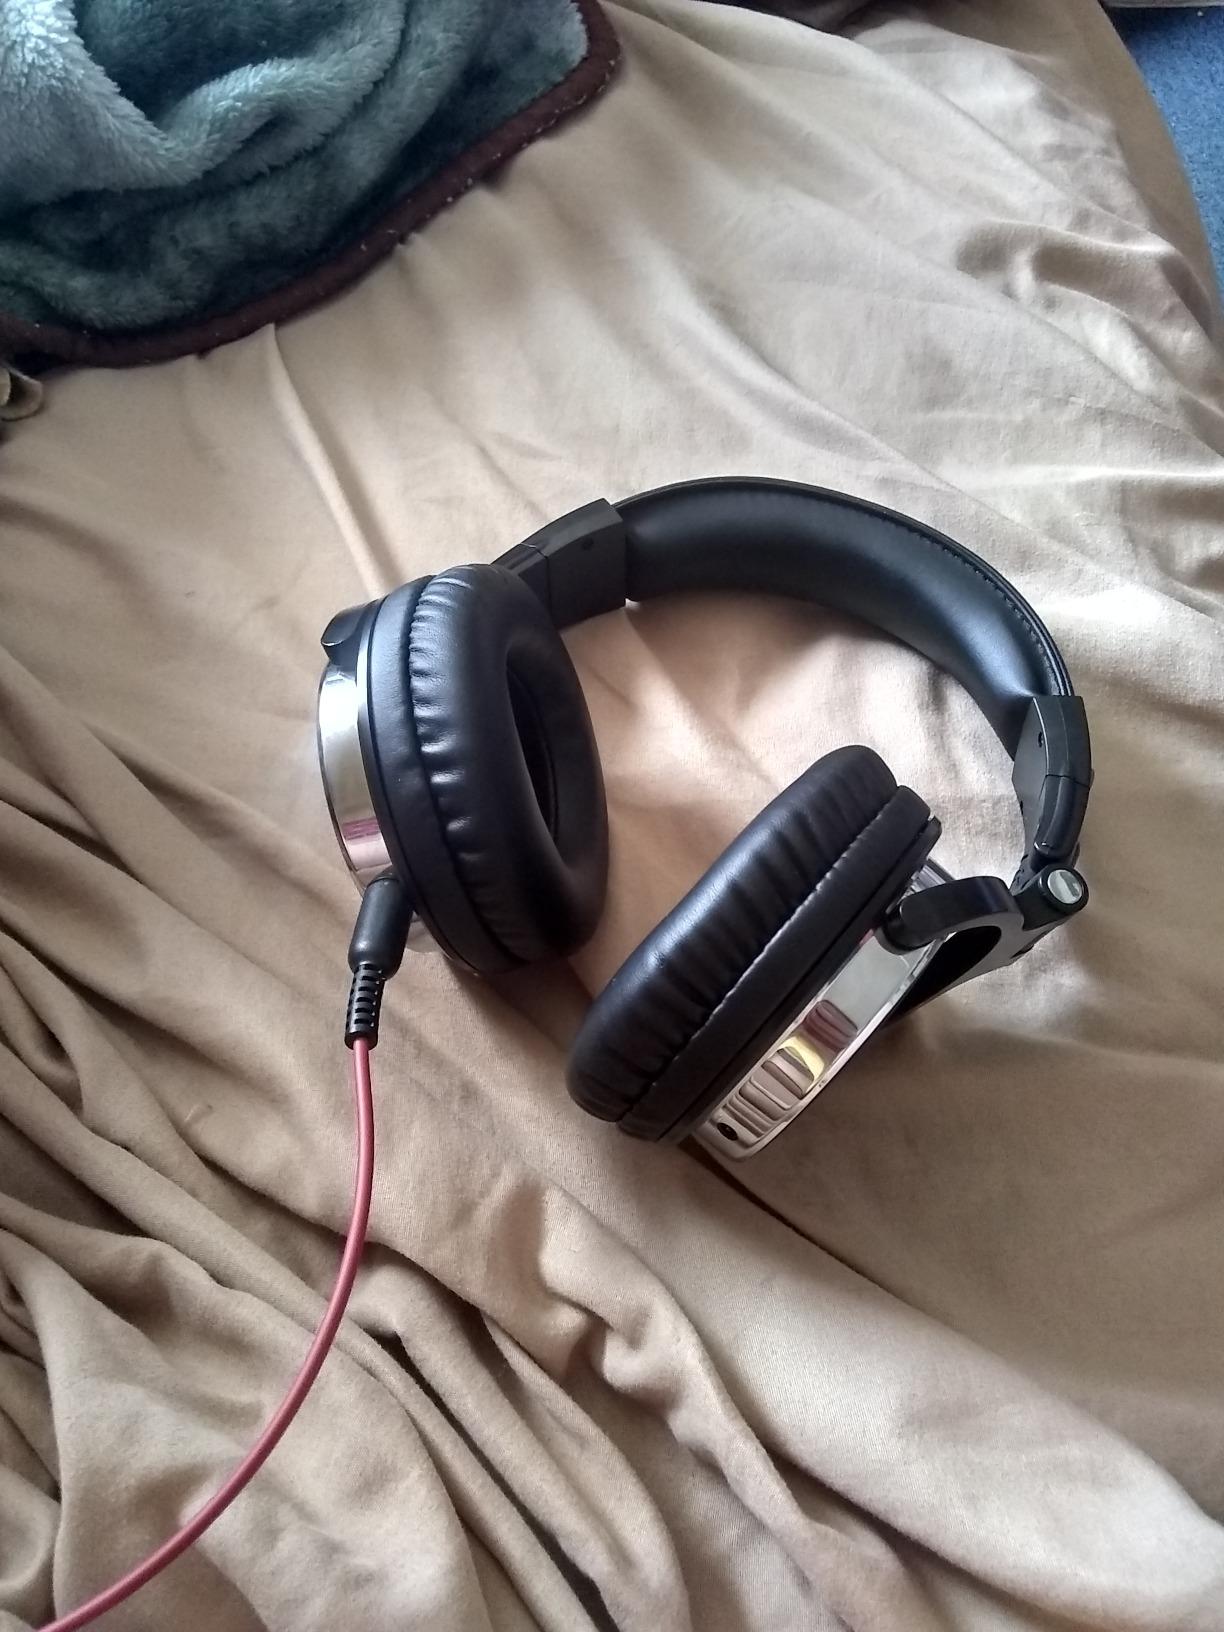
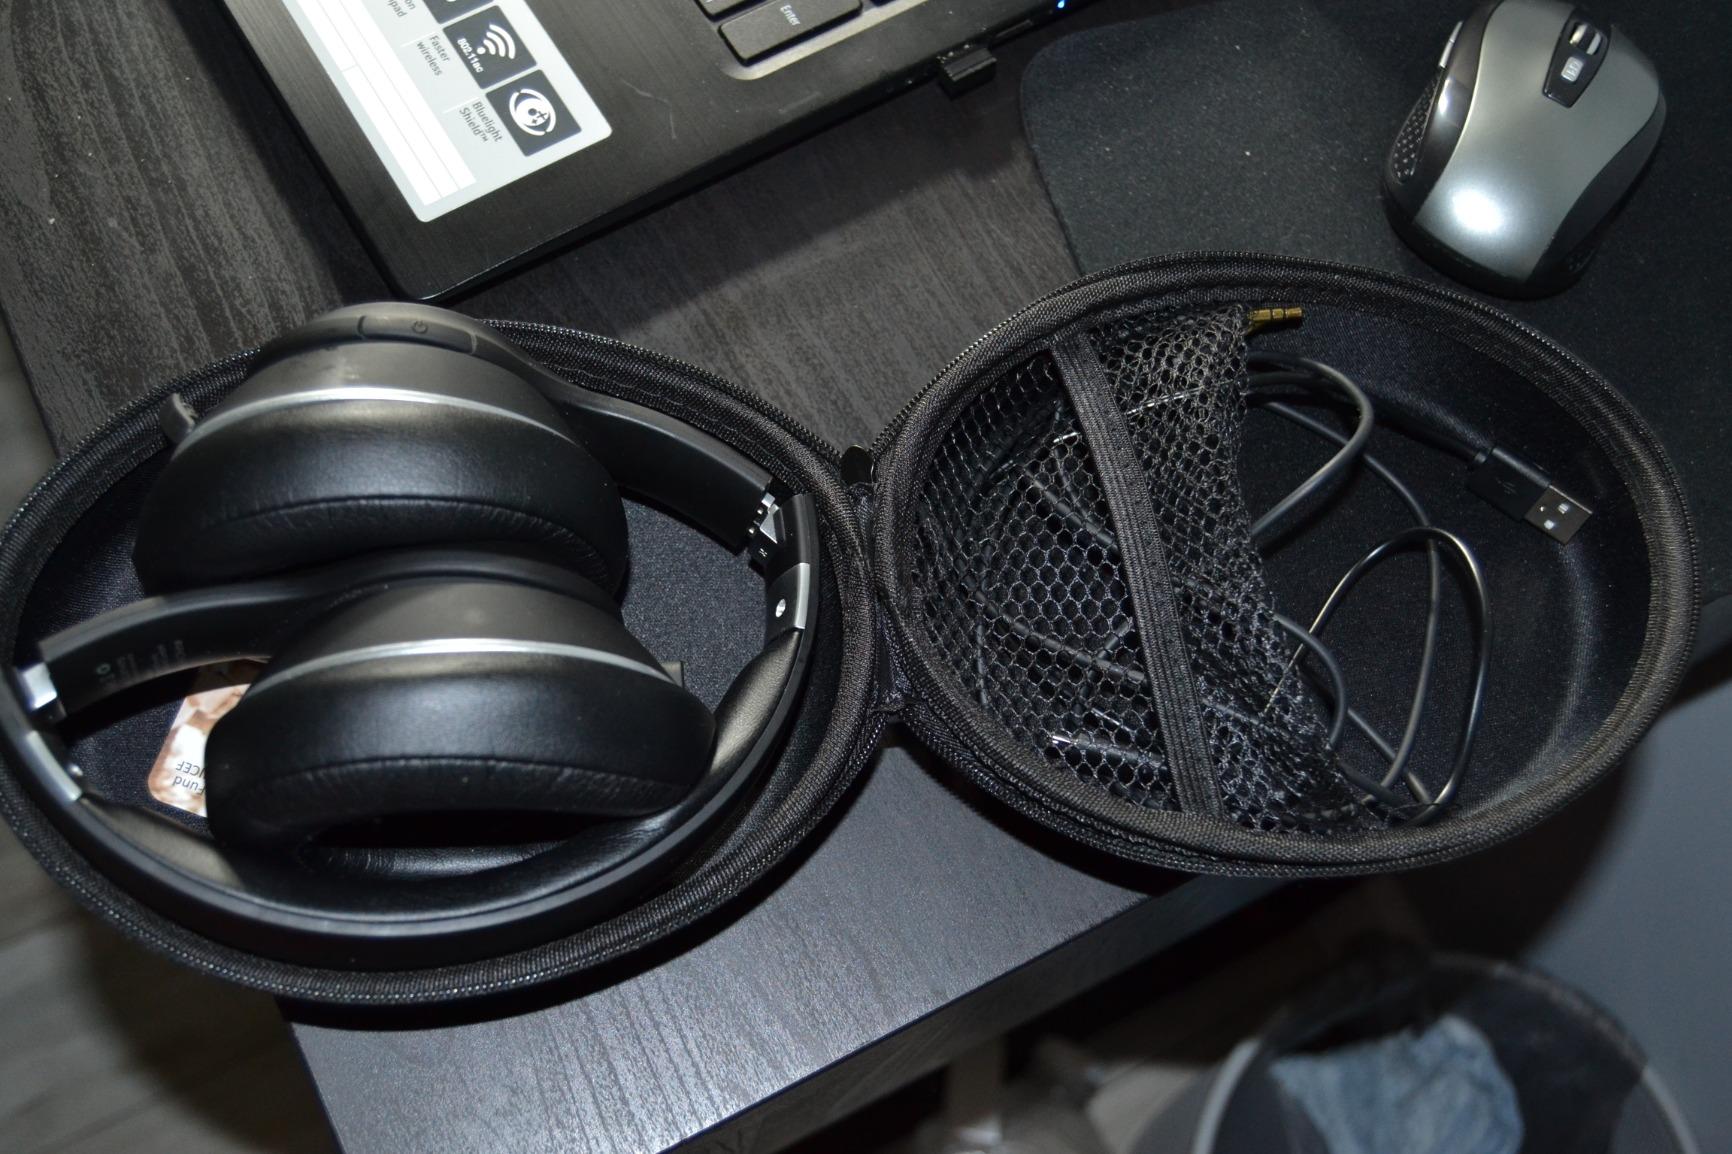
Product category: headphones
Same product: no